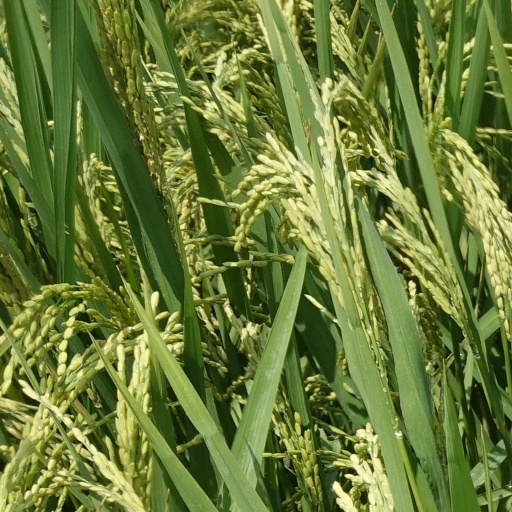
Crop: rice